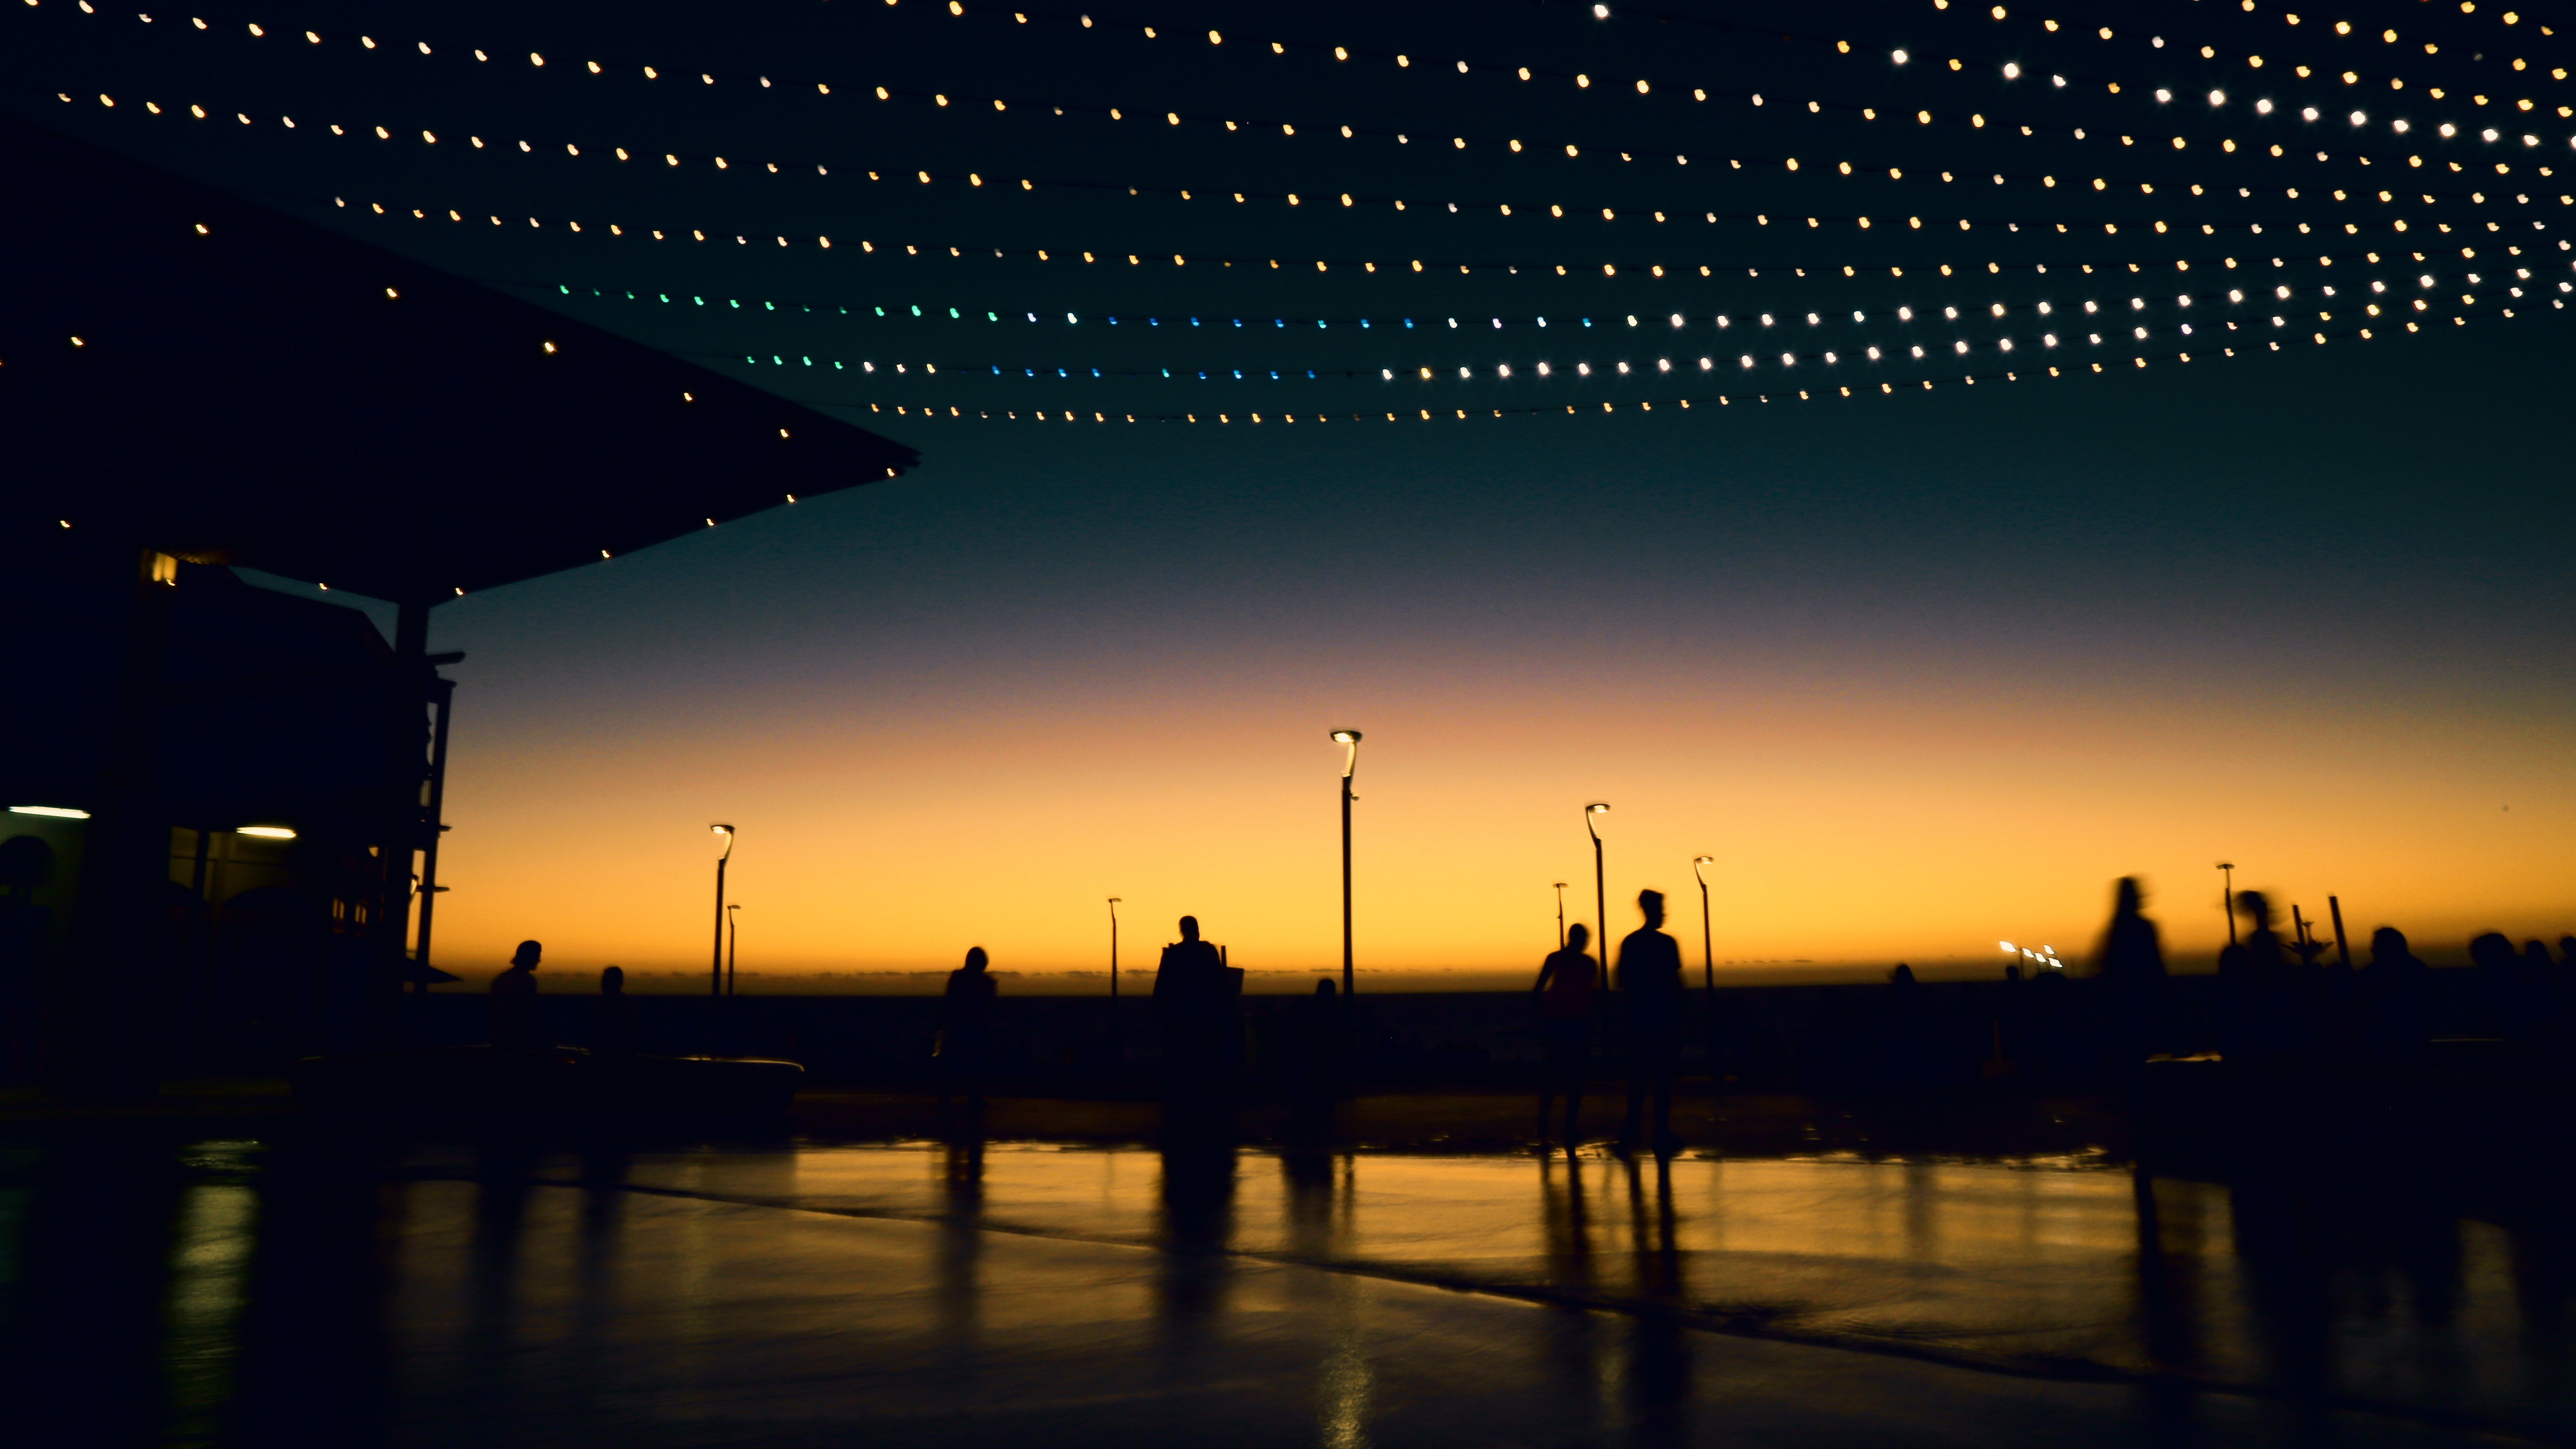
horizon, light, sunrise, sunset, skyline, night, morning, dawn, dusk, evening, reflection, afterglow